Hearing dog

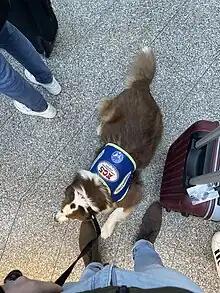
A French hearing dog, waiting to board a train with its specific jacket

Hearing dogs, and other service dogs, may wear a cape or jacket signifying service animal status, which may bear the name, logo, or other mark identifying the organization that trained the animal. This may, in some countries or regions, create a de facto color code for service dogs providing different types of assistance. In the United States, service dogs are not legally required to have or wear any badge, leash, collar, or any other identifying item.